Penry Powell Palfrey

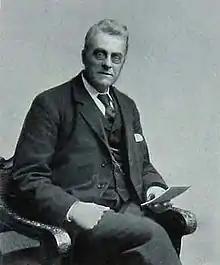
Penry Powell Palfrey

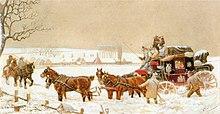
A winter coaching scene by Penry Powell Palfrey. Watercolour, 1880.

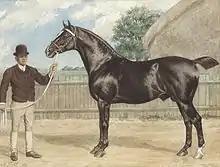
"Horse portrait and his lad" by Penry Powell Palfrey. Watercolour, n.d.

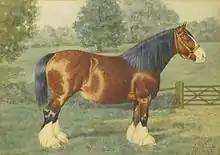
"Minnehaha" by Penry Powell Palfrey. Watercolour, 1895.

Penry Powell Palfrey (6 June 1830 – 22 August 1902) was a British stained glass designer and painter in watercolour of horses and coaching scenes.